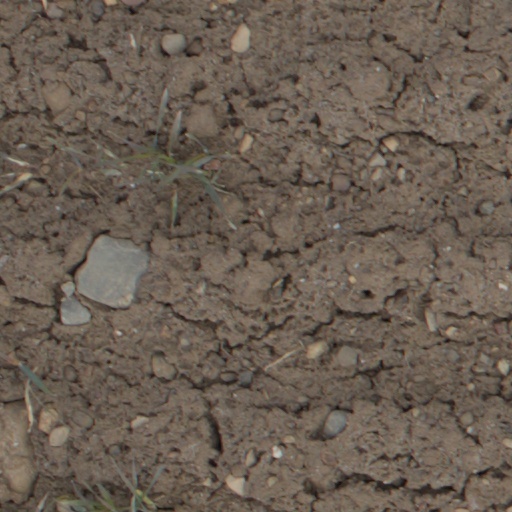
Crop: wheat